Hanukkah

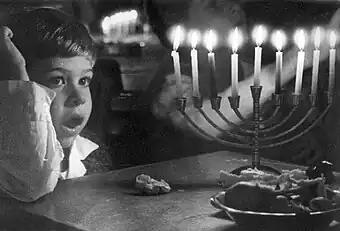
Boy in front of a menorah

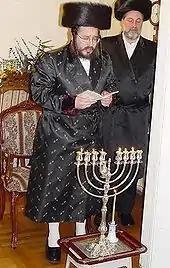
Biala Rebbe lights the menorah

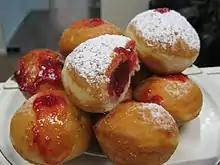
Sufganiyot/doughnuts filled with strawberry jelly

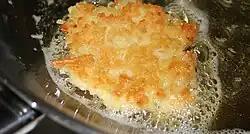
Potato latke frying in hot olive oil.

Each night throughout the eight-day holiday, a candle or oil-based light is lit. As a universally practiced "beautification" (hiddur mitzvah) of the mitzvah, the number of lights lit is increased by one each night. An extra light called a "shammash", meaning "attendant" or "sexton", is also lit each night, and is given a distinct location, usually higher, lower, or to the side of the others.